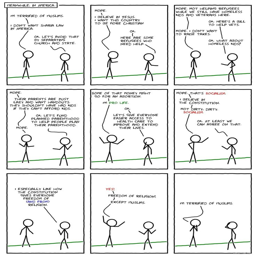
so sad this is the logical conclusion of many lines of thought .